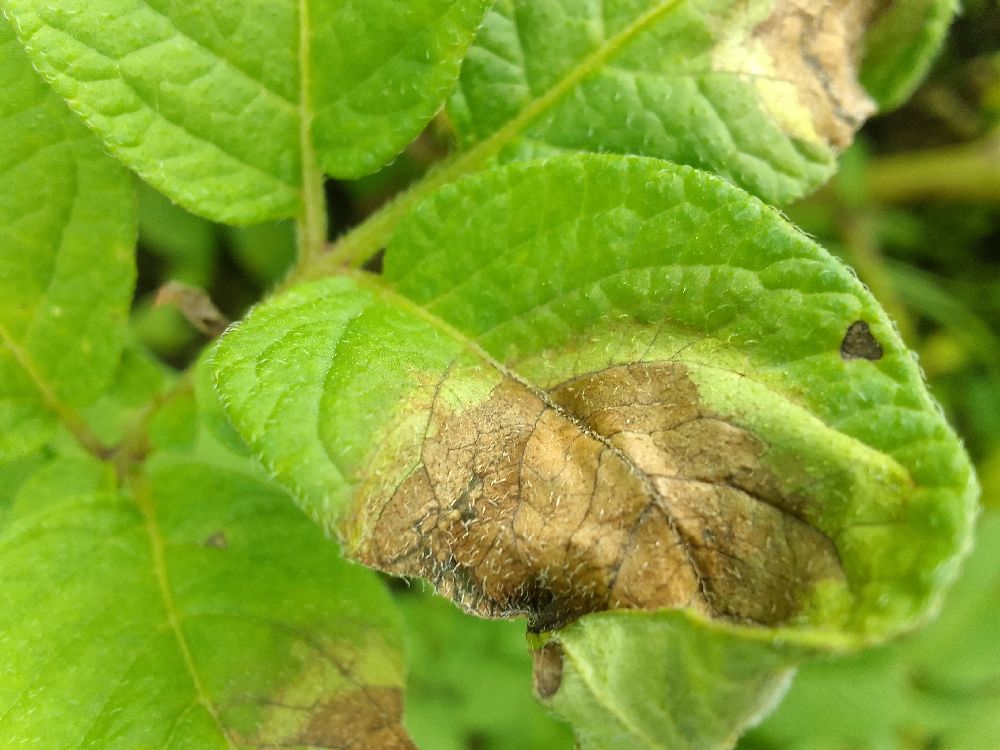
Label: Late blight